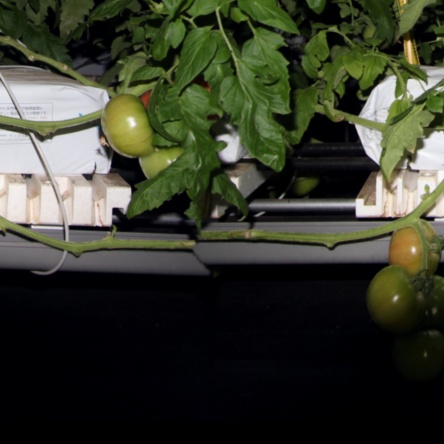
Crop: tomato